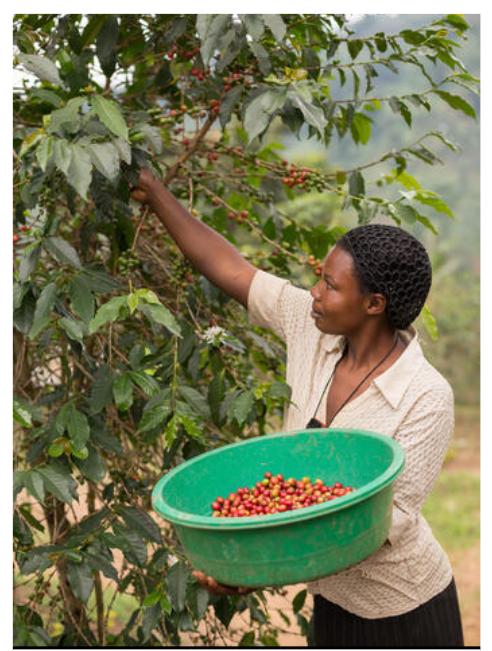
Mkulima aliyepo katika eneo lenye mkusanyiko wa miti ya mazao ya biashara aina ya kahawa, aliyeshika chombo chenye rangi ya kijani kilichohifadhi mazao hayo, ikiashiria kuwa ni eneo la shamba linalotumika kwa ajili ya uzalishaji wa mazao hayo.